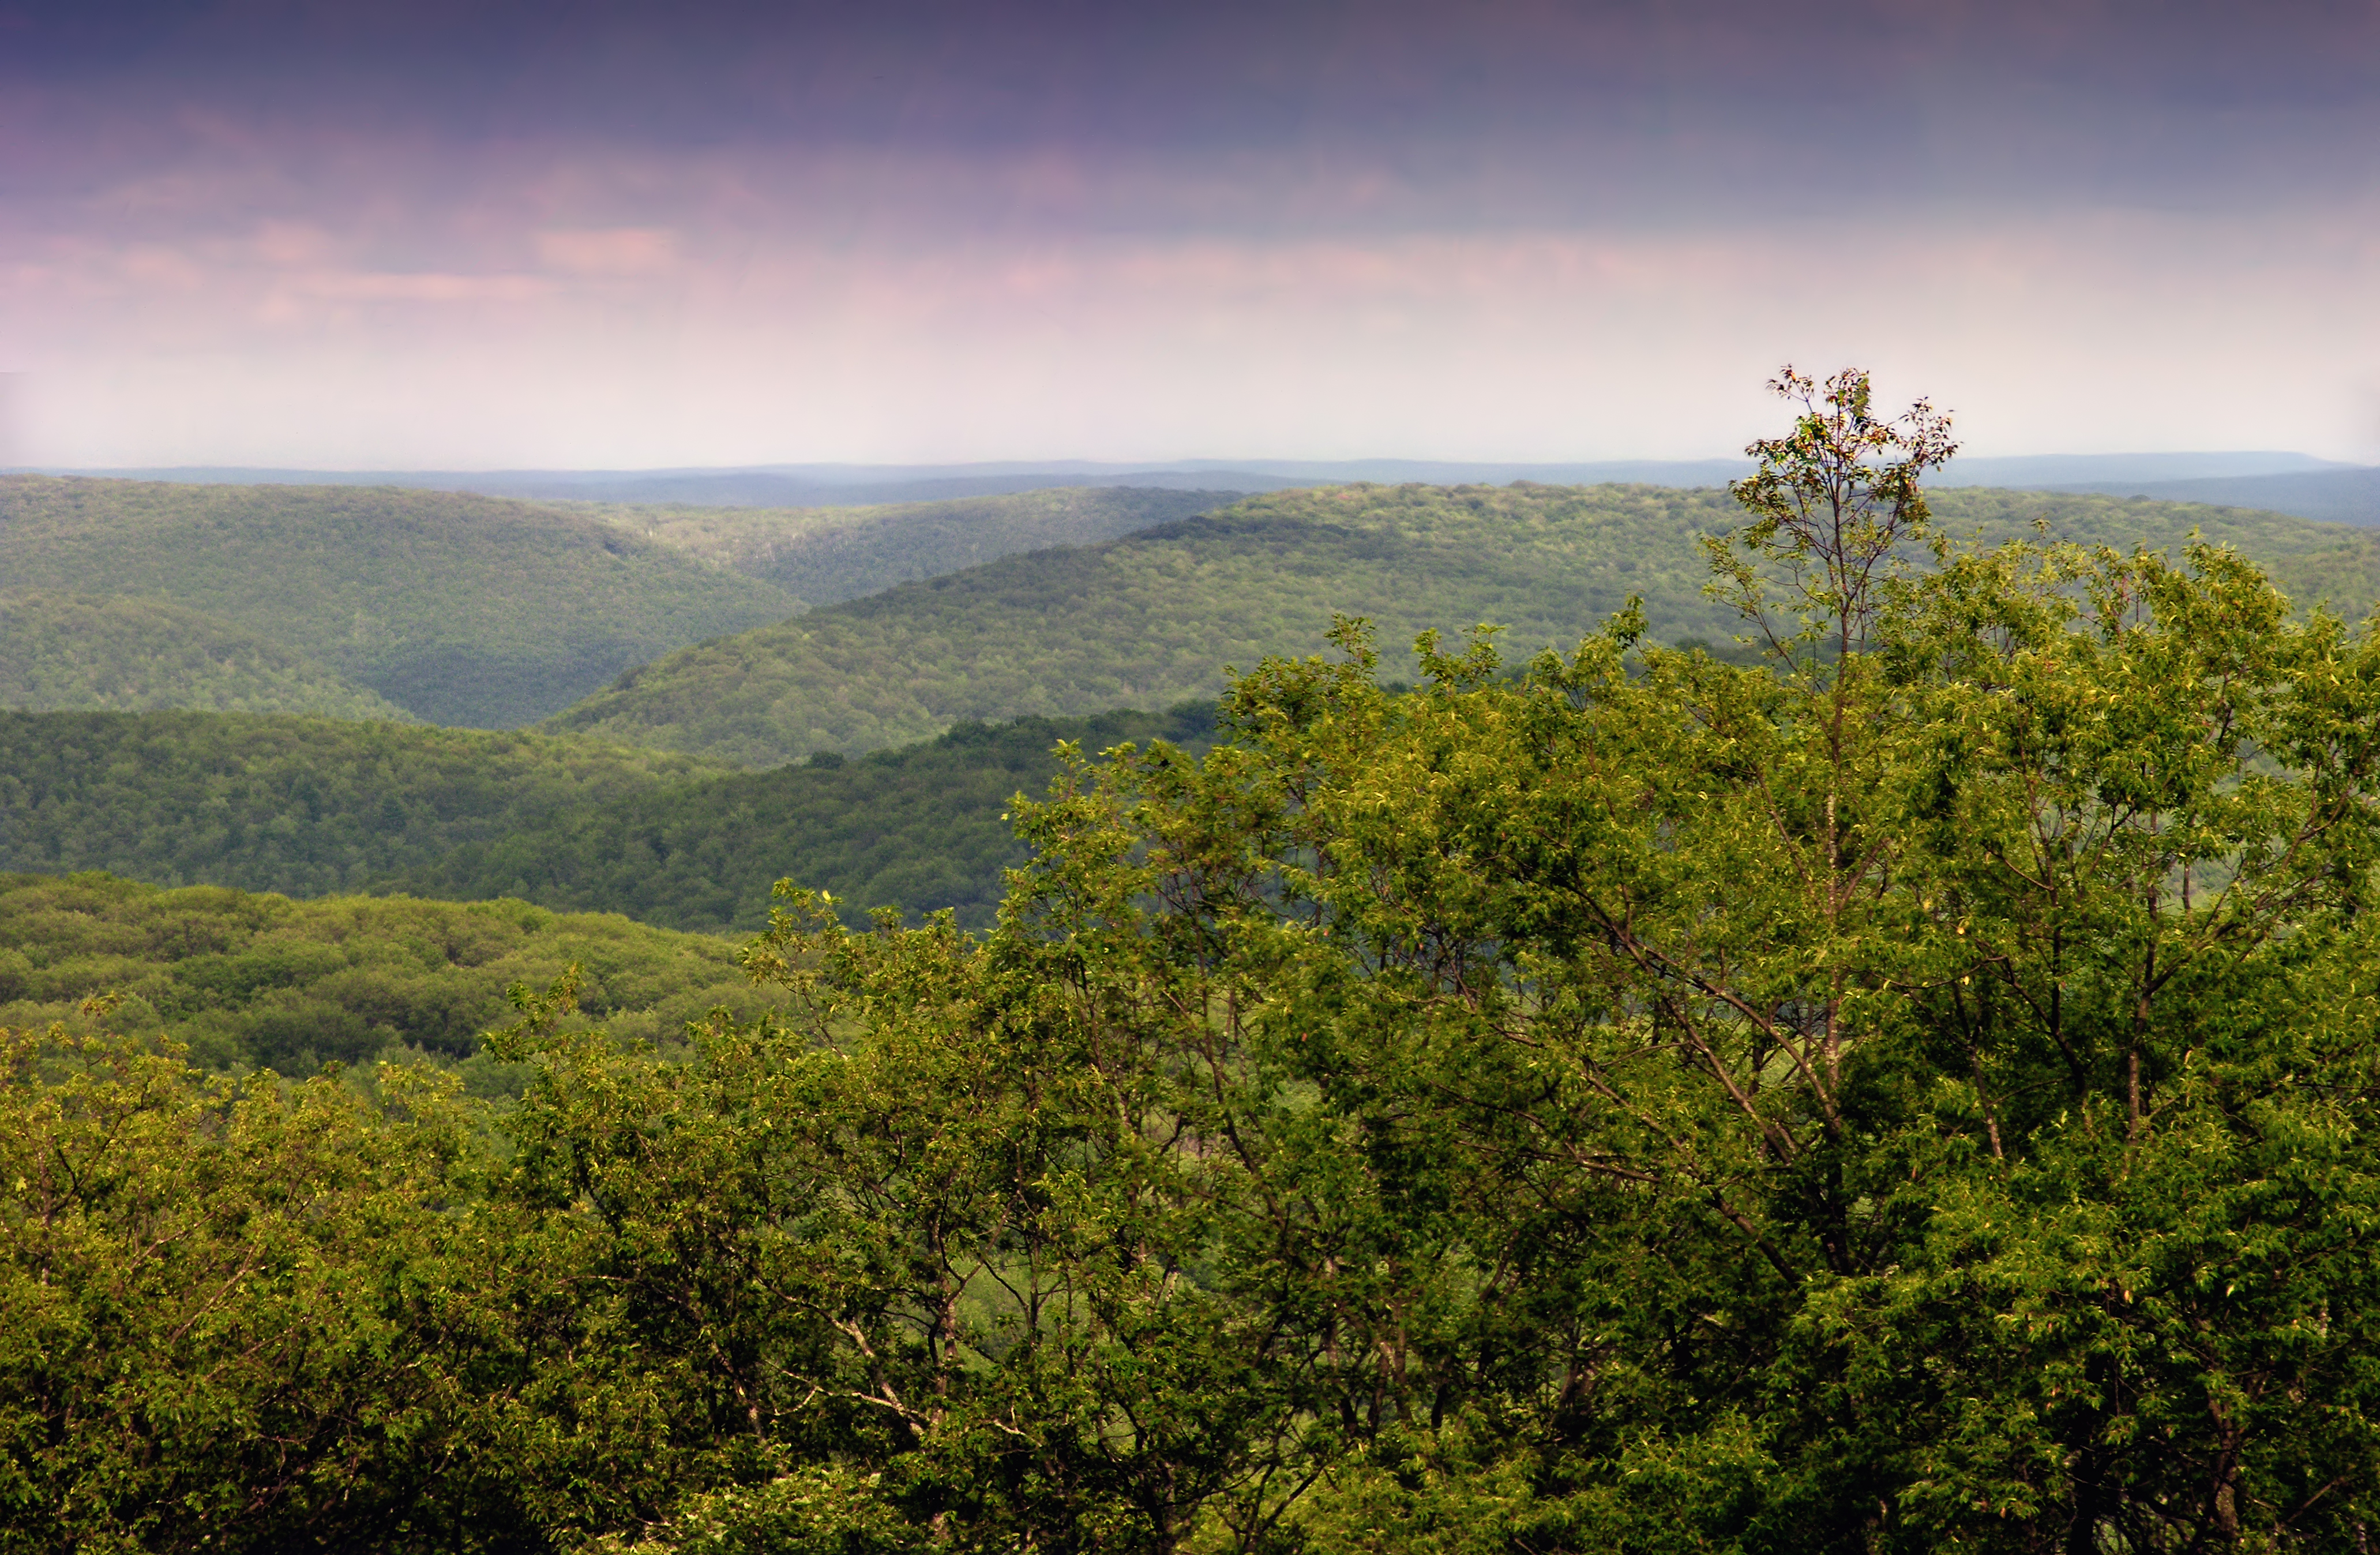
landscape, tree, nature, forest, wilderness, mountain, cloud, sky, mist, meadow, sunlight, morning, leaf, hill, flower, valley, summer, jungle, autumn, haze, national park, ridge, hills, creativecommons, clouds, mountains, grassland, vegetation, rainforest, appalachianmountains, alleghenyplateau, pennsylvaniawilds, pennsylvania, pa44, paroute44, pottercounty, stewardsontownship, plateau, pinehillsummit, habitat, ecosystem, rural area, landform, pinemountainvista, natural environment, geographical feature, atmospheric phenomenon, woody plant, mountainous landforms